Goro Adachi

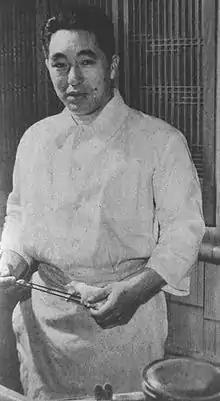
Goro Adachi in 1955

was a Japanese ski jumper. He competed in the 1932 and 1936 Winter Olympics.